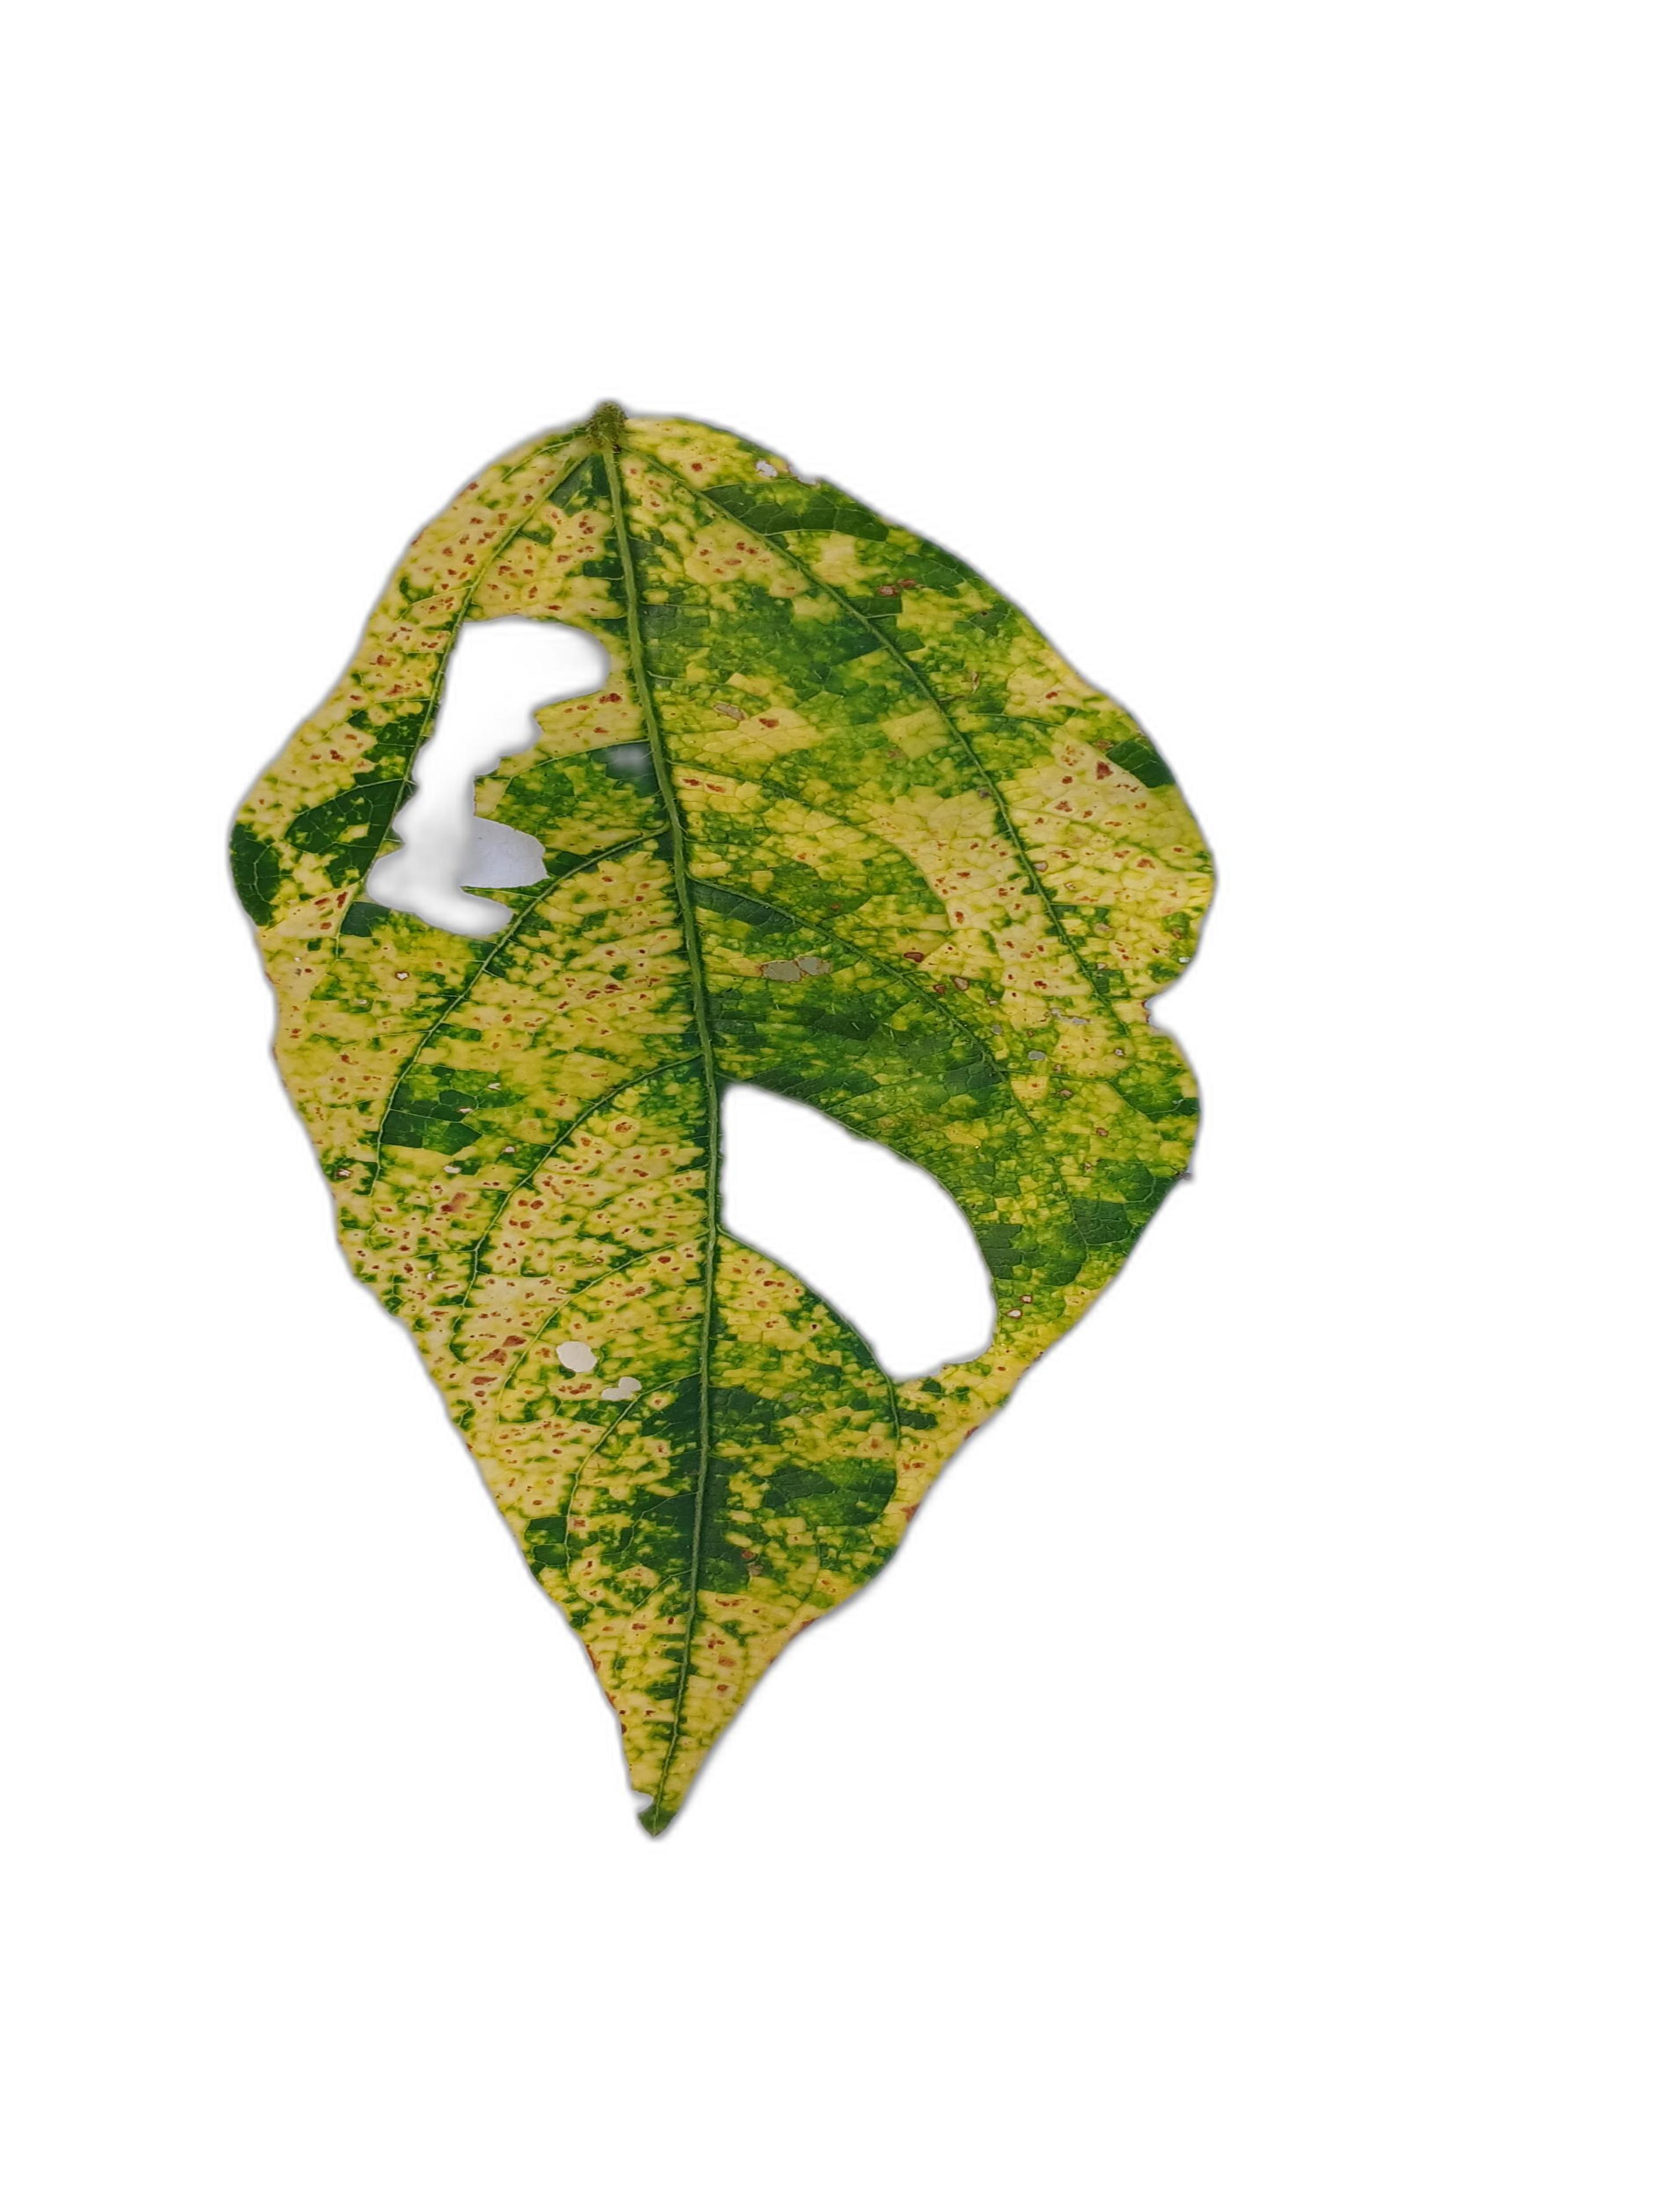
Label: Yellow Mosaic